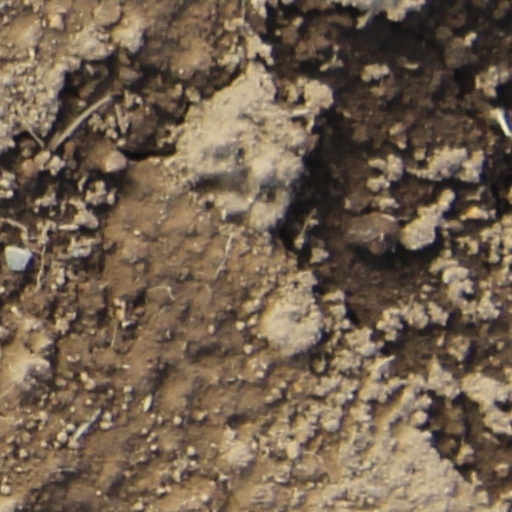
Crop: wheat